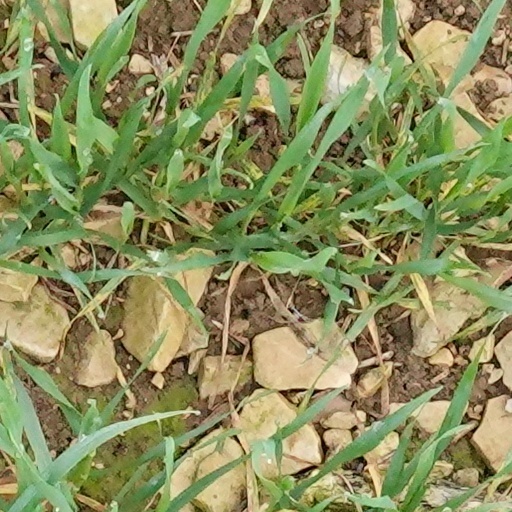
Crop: wheat